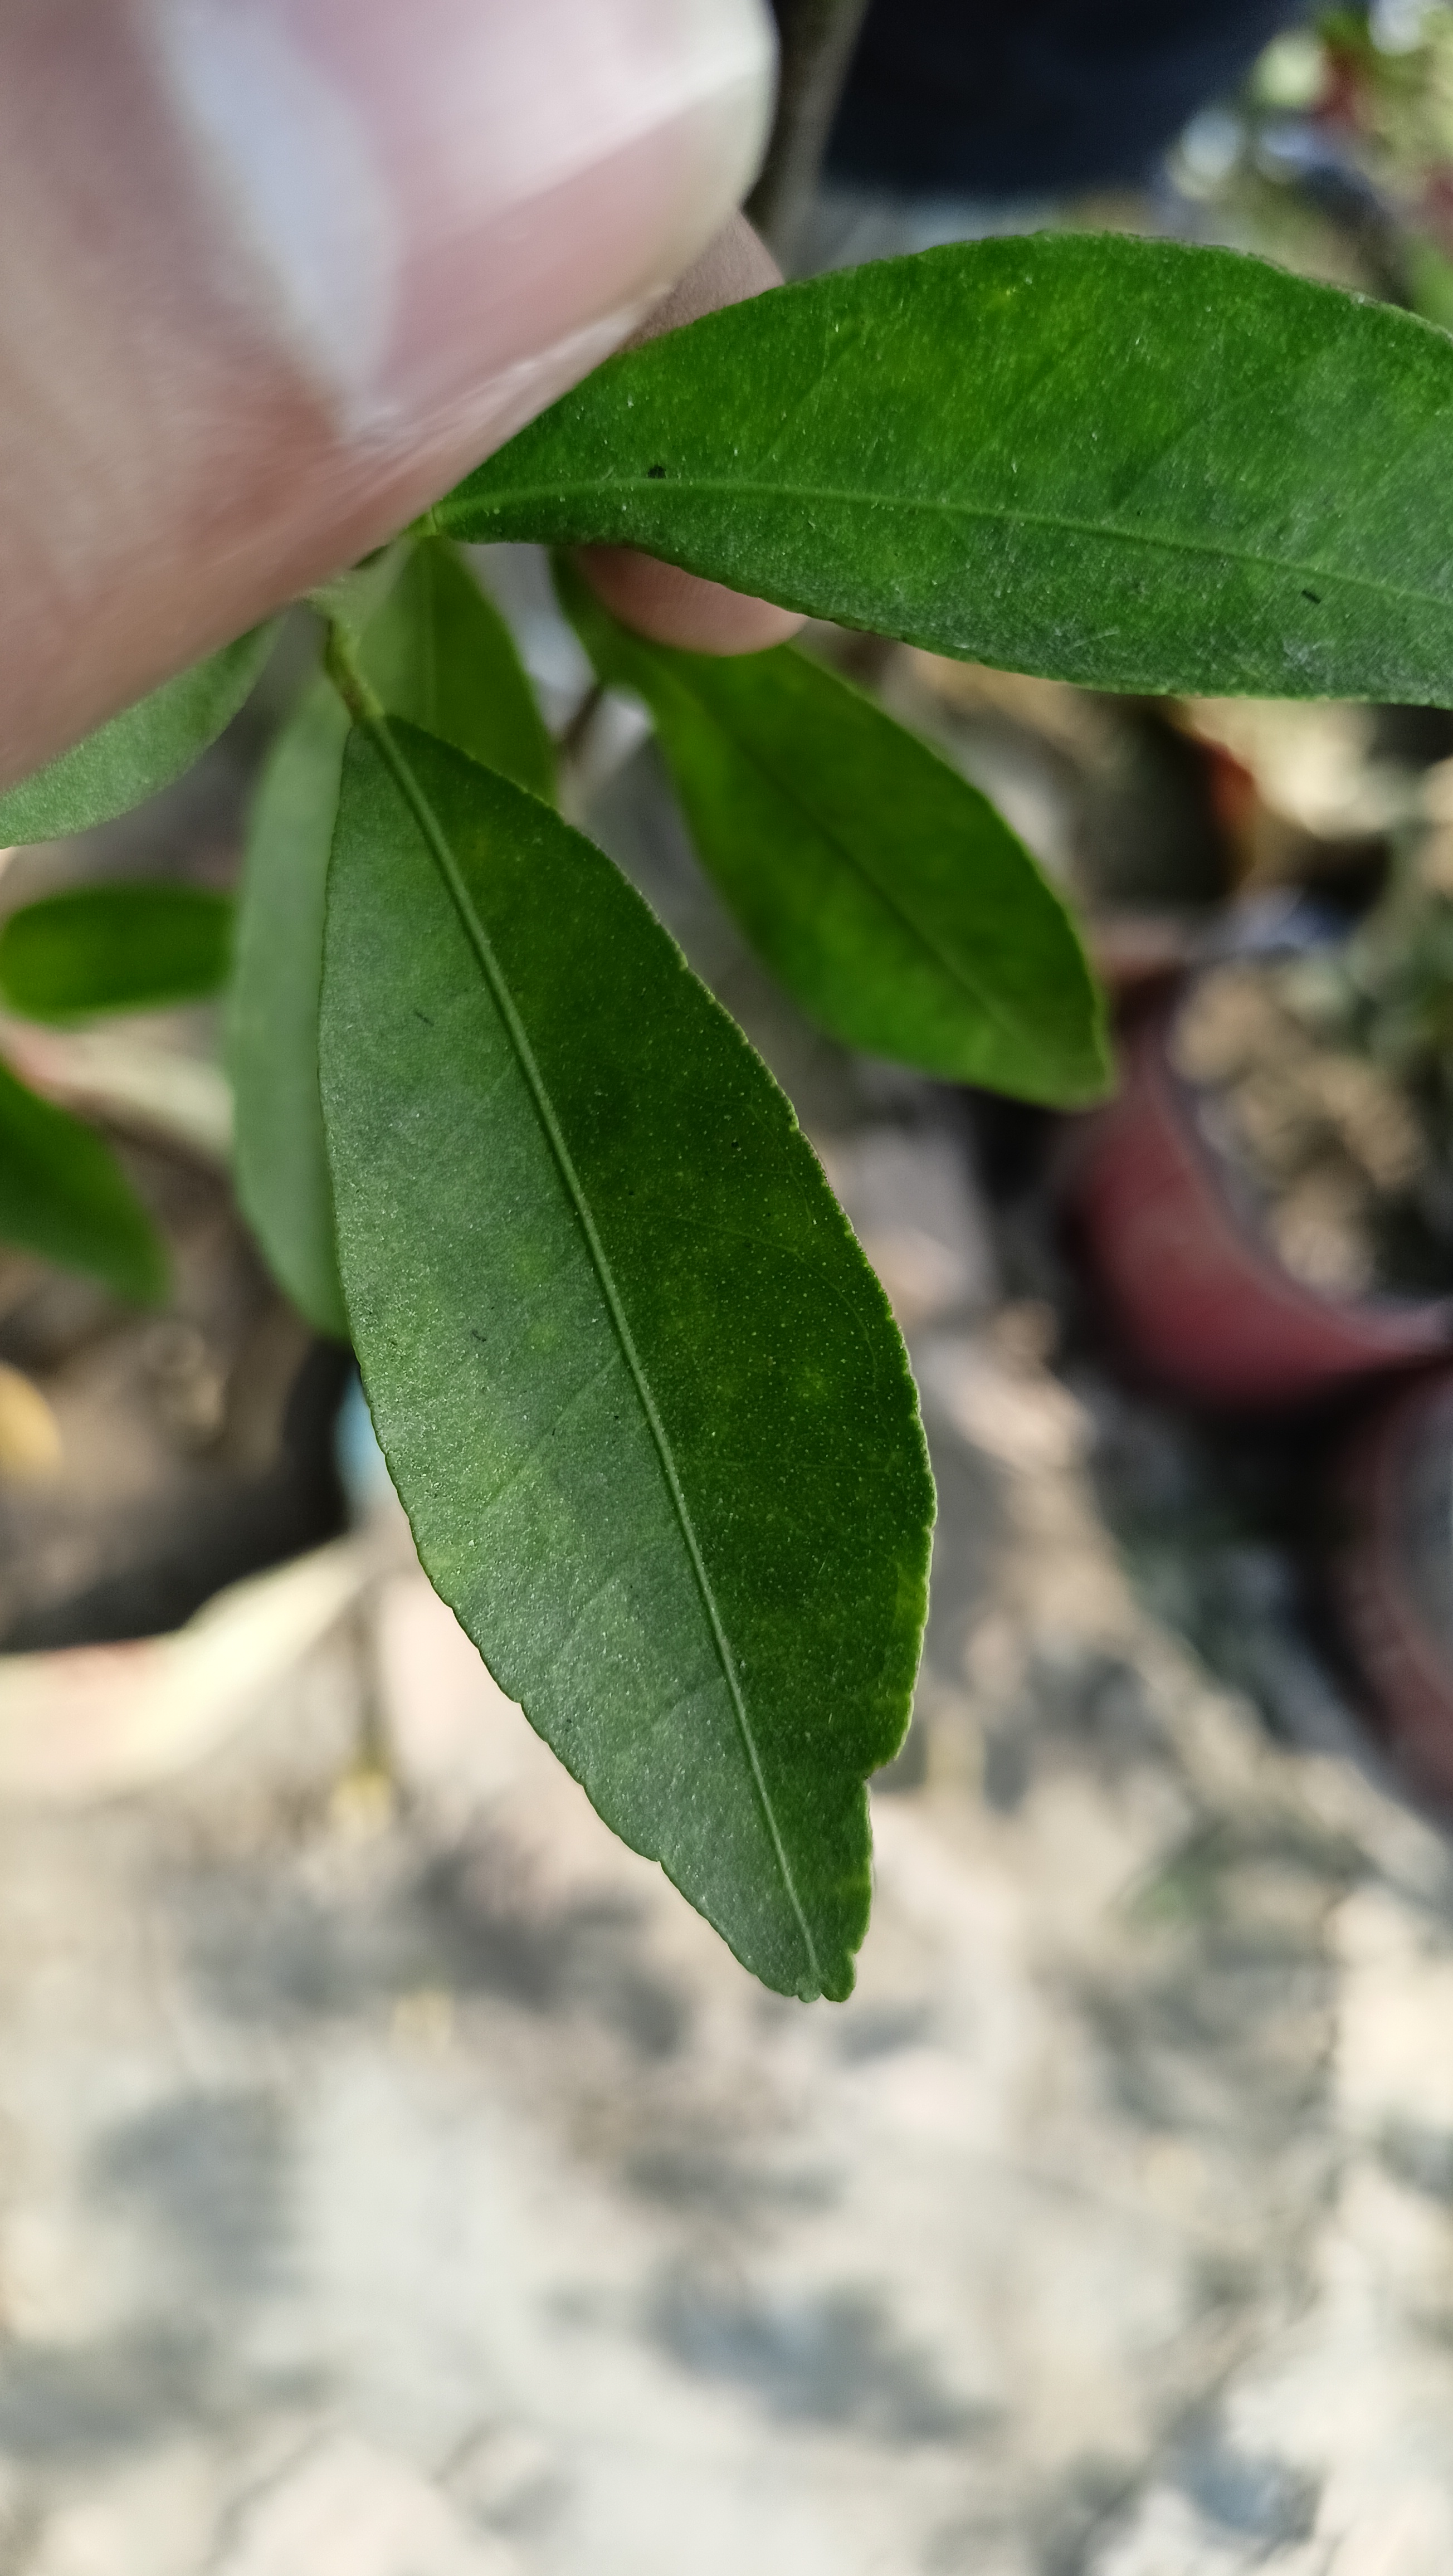
Mandarin leaf variety: Mandaring